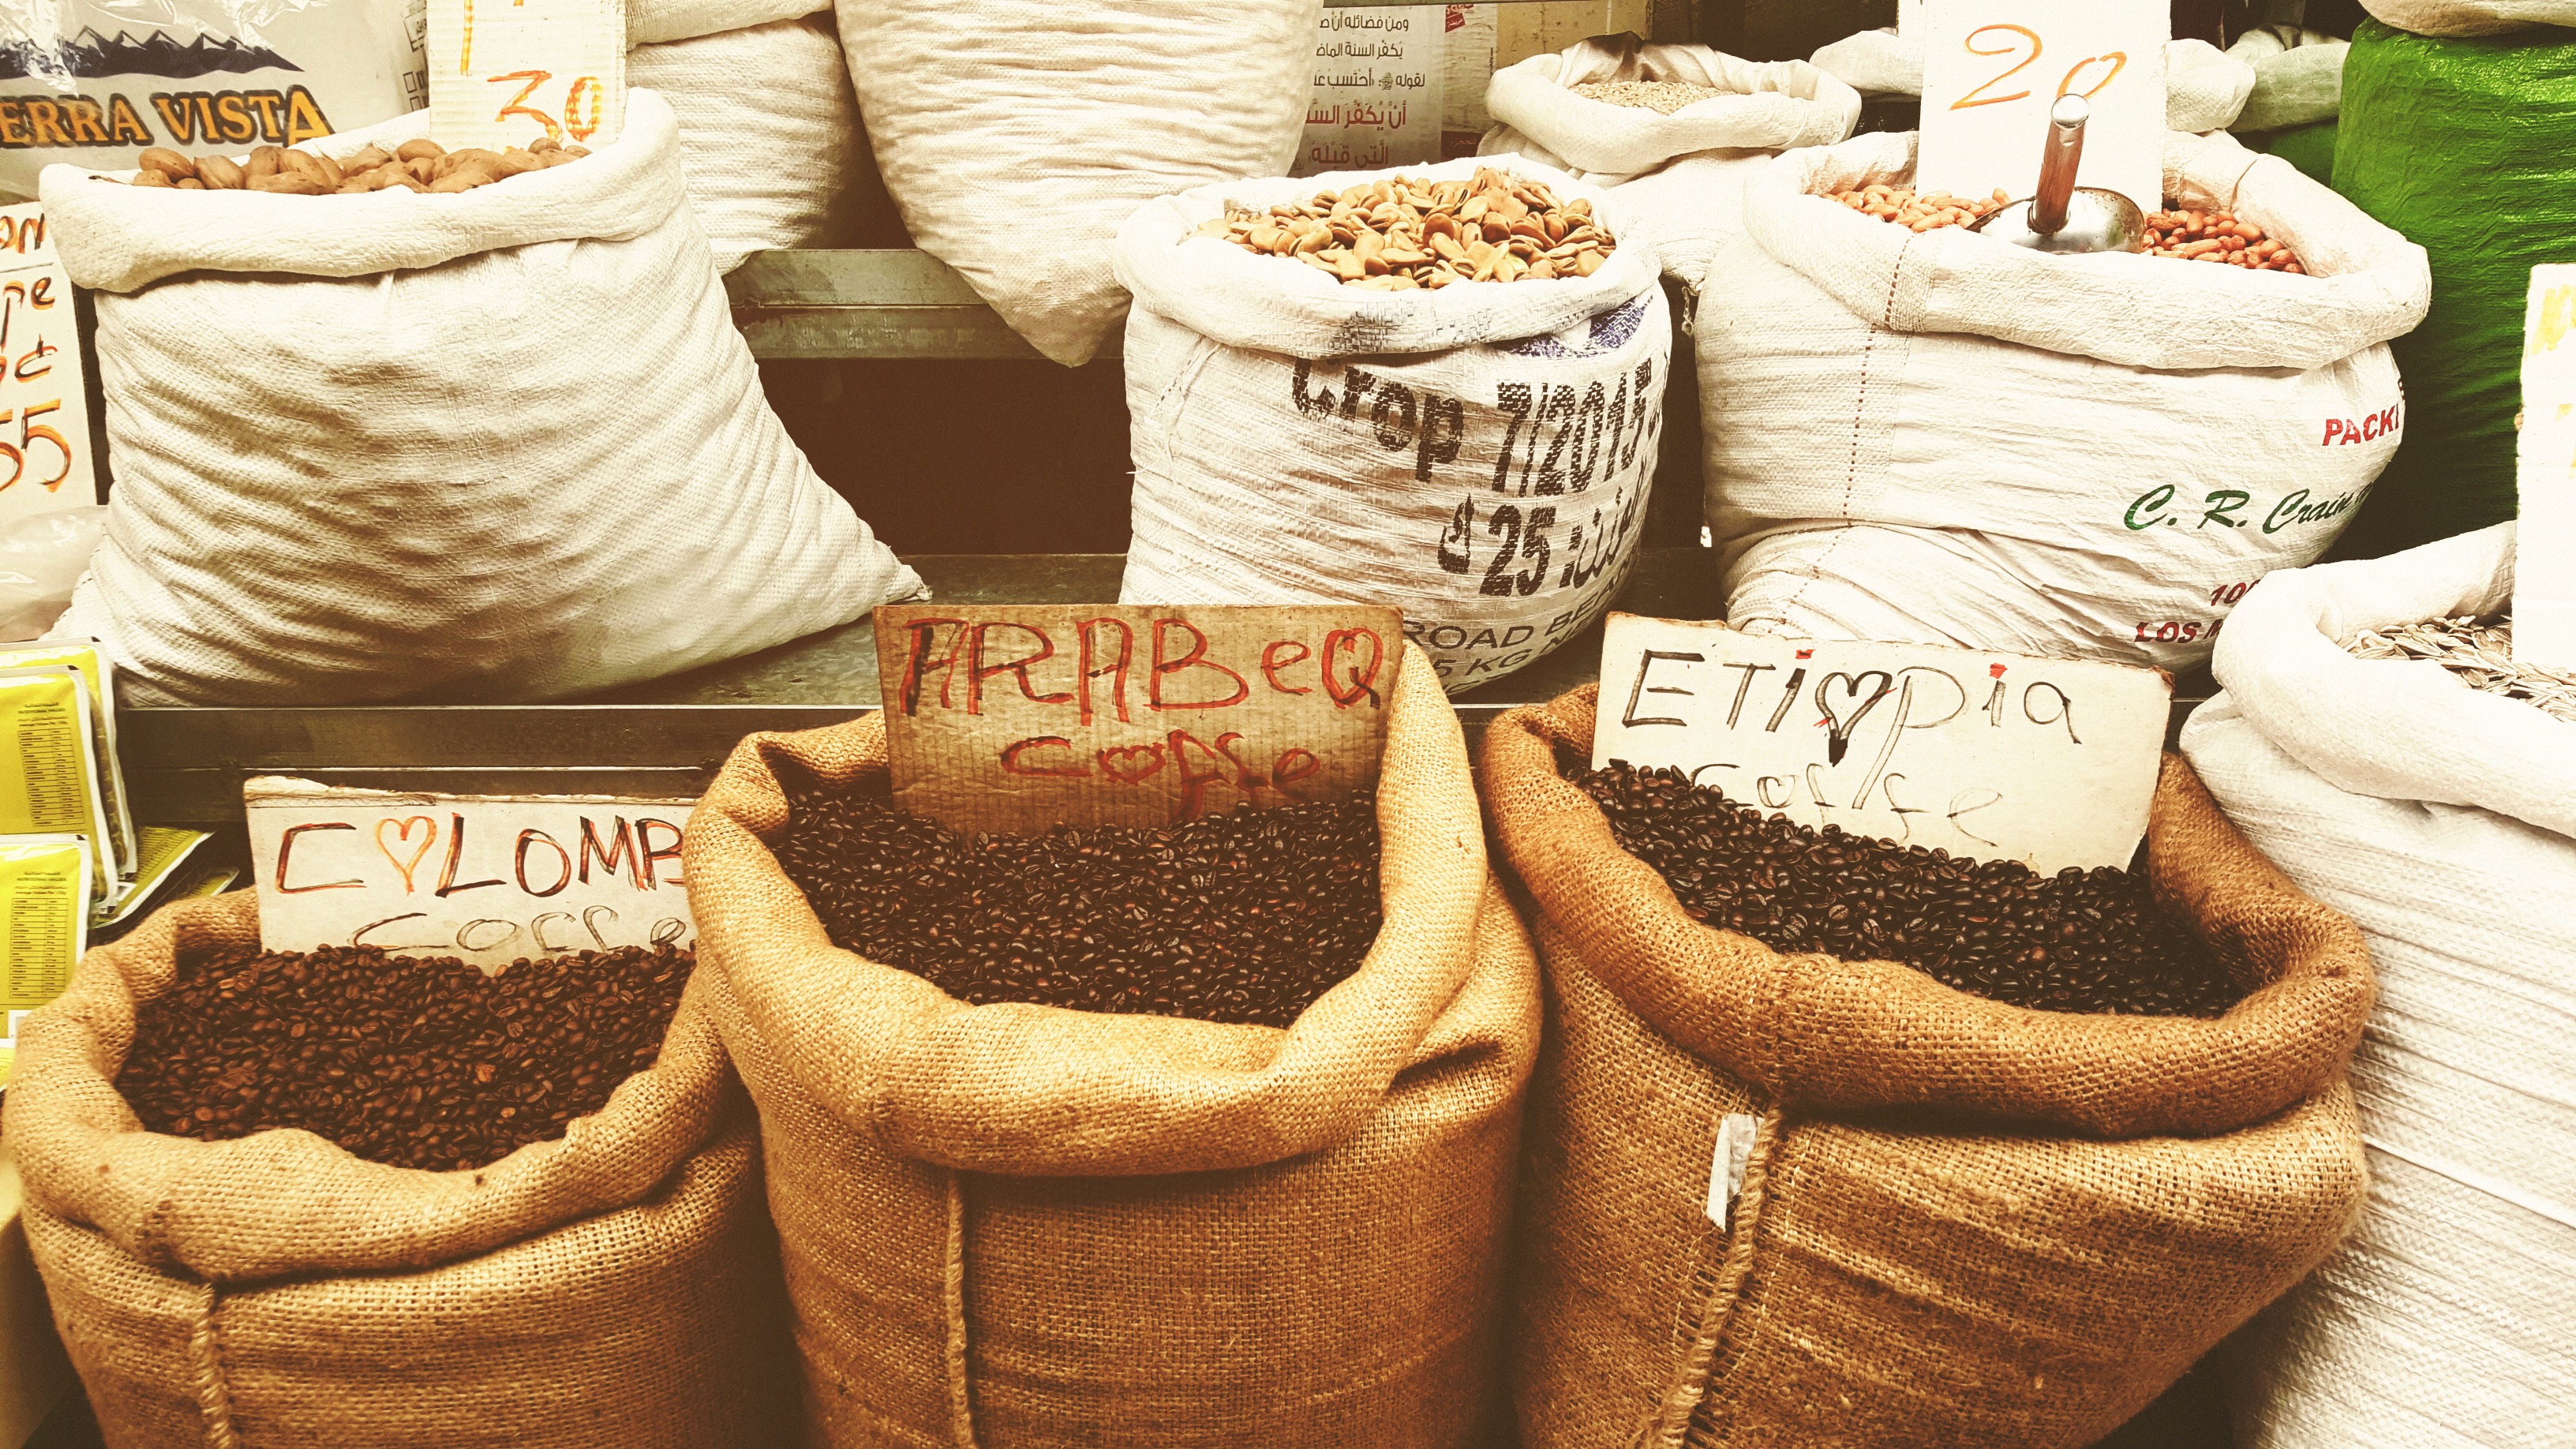
food, baking, grass family